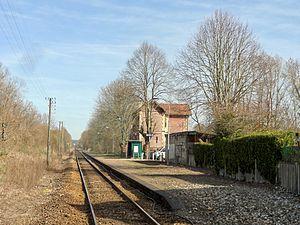
Gare d'Heilles - Mouchy
Heilles est une commune française située dans le département de l'Oise, en région Hauts-de-France.
La ligne de Creil à Beauvais est une ligne ferroviaire française, d'une longueur de 37 kilomètres, qui relie Creil à Beauvais dans le département de l'Oise, en Picardie.
La gare d'Heilles - Mouchy est une gare ferroviaire française de la ligne de Creil à Beauvais, située sur le territoire de la commune d'Heilles, dans le département de l'Oise, en région Hauts-de-France.